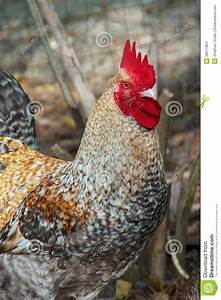
Label: chicken